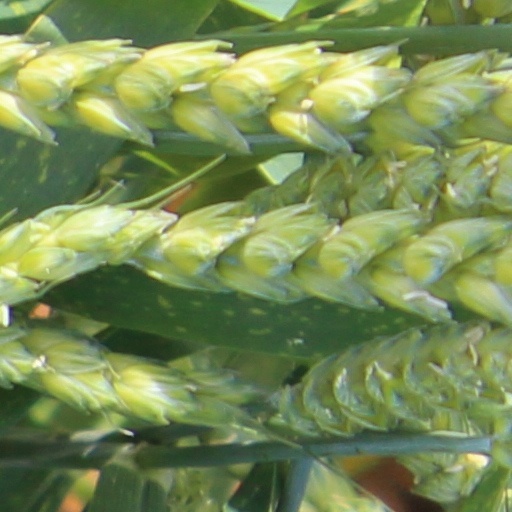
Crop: wheat